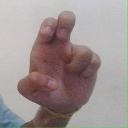
अक्षर: अ